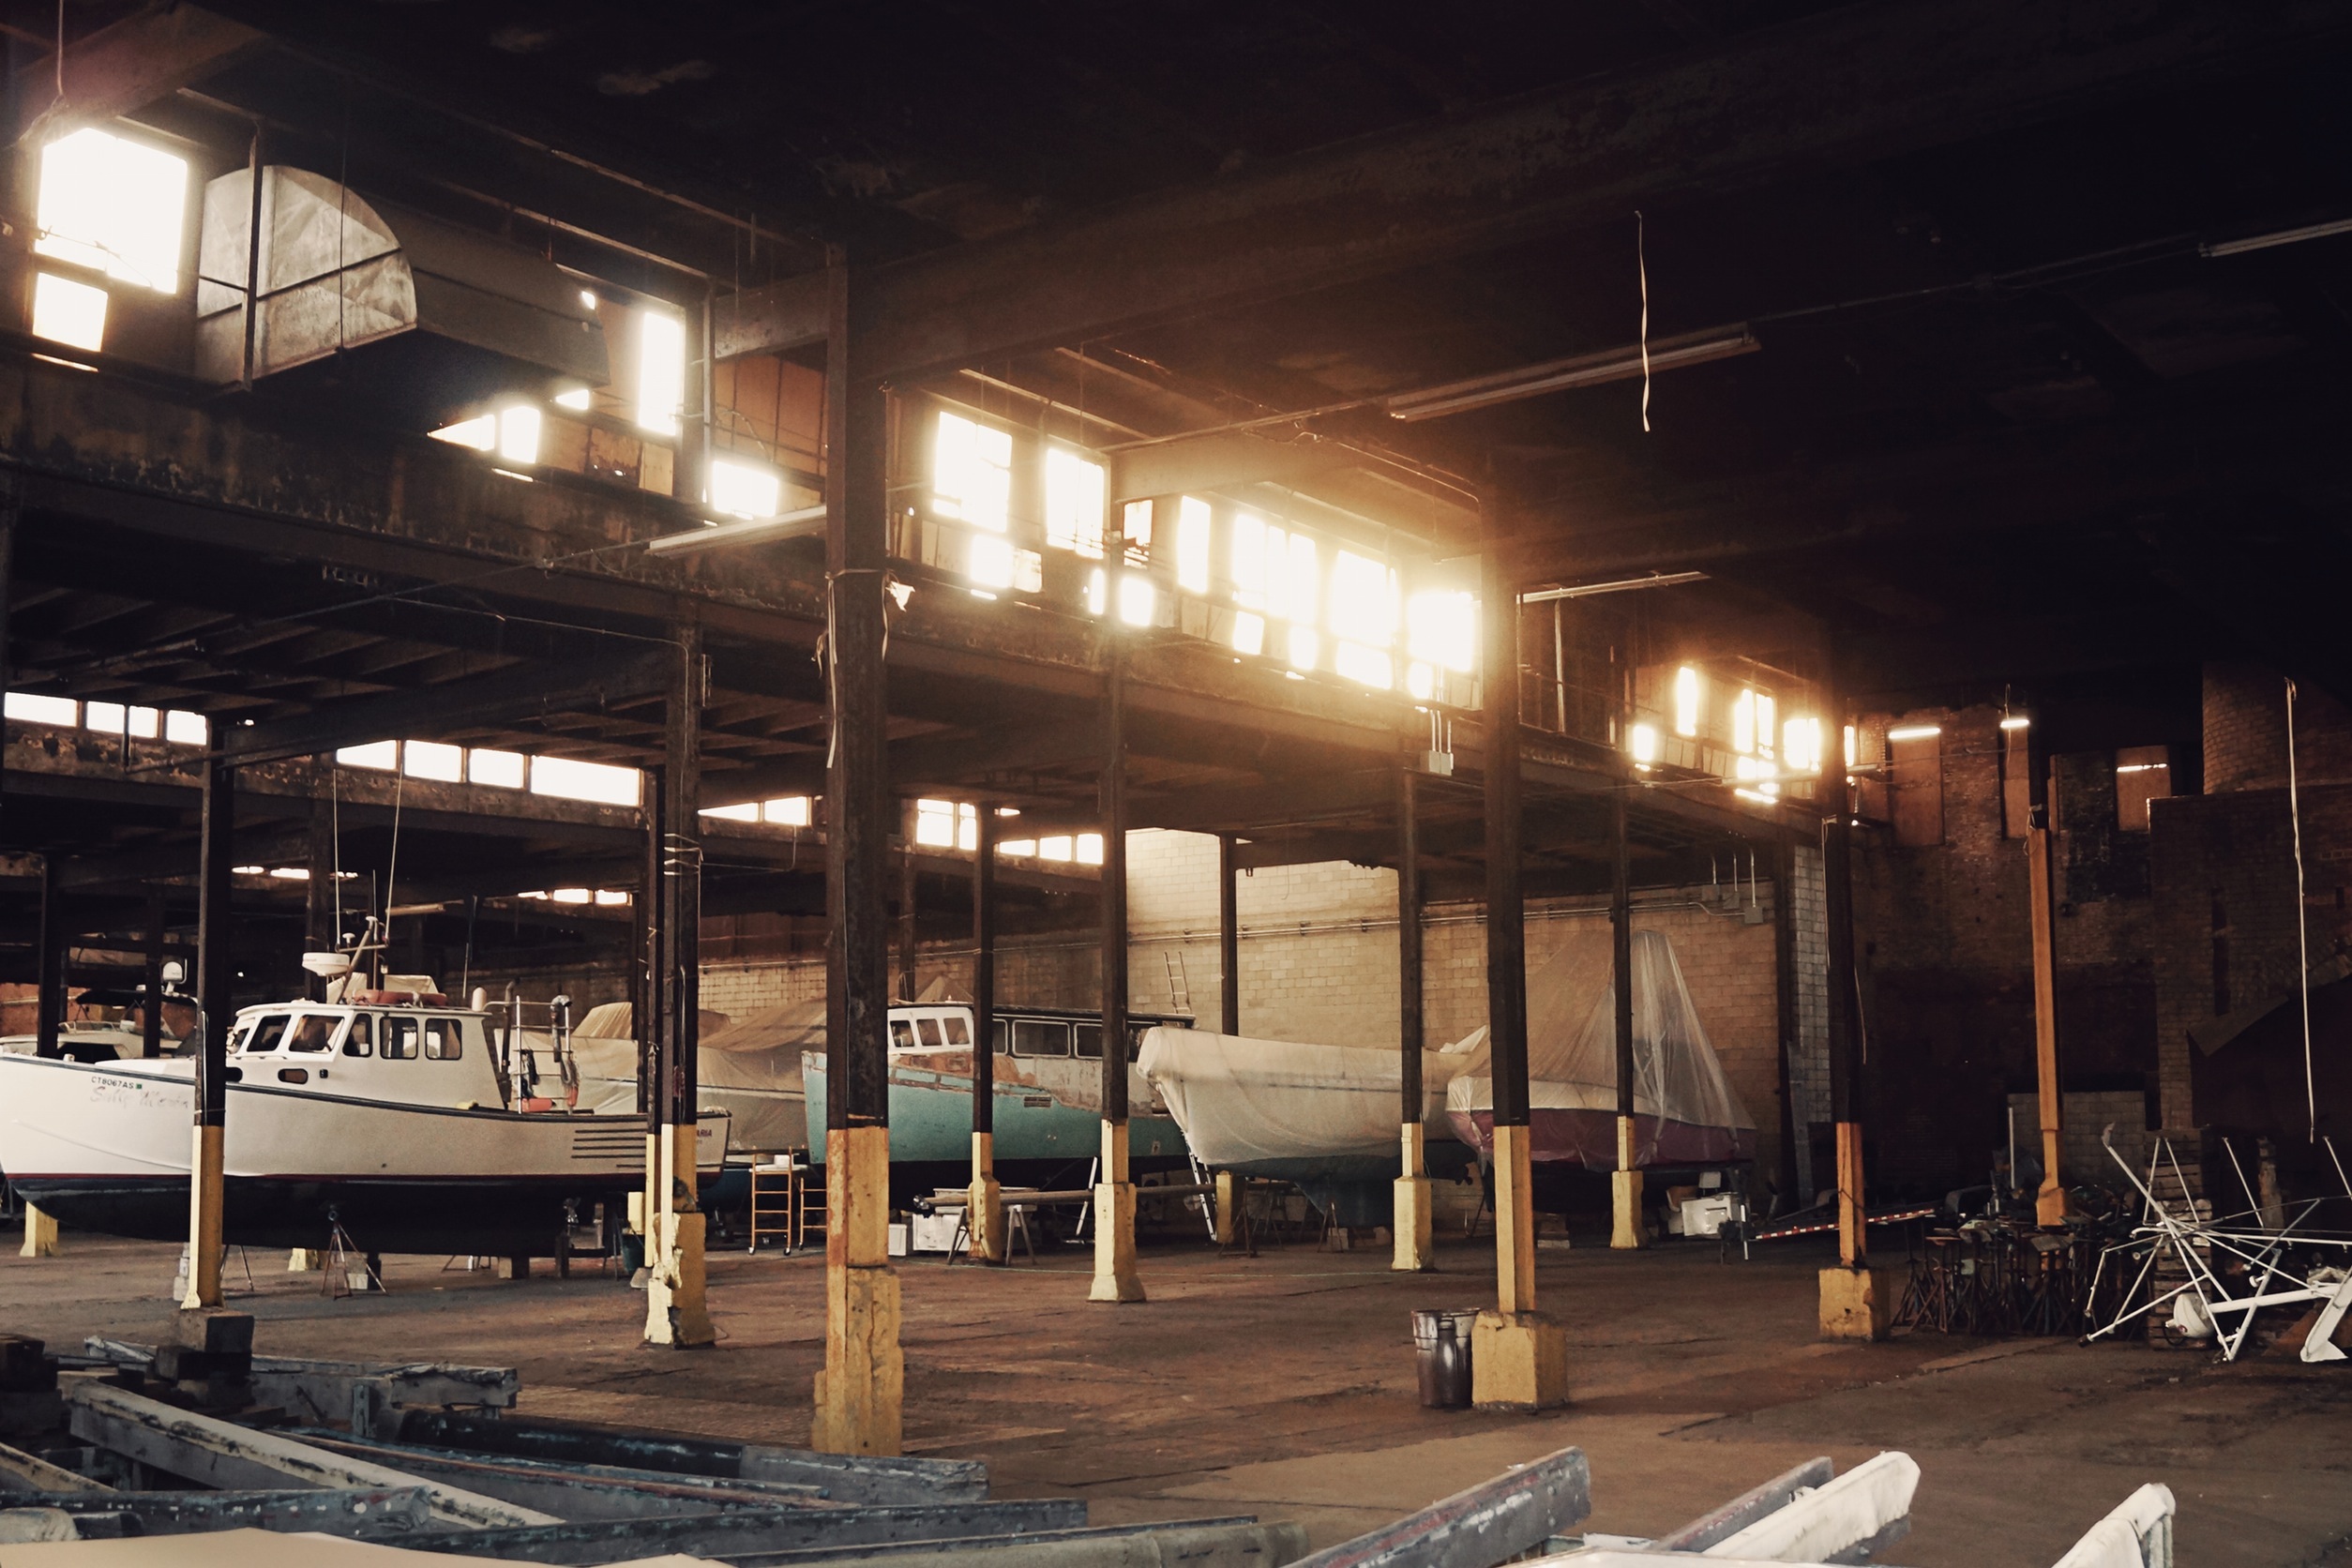
structure, night, repair, industrial, factory, lighting, storage, warehouse, boats, urban area